Kosovo Security Force

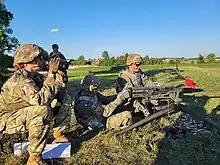
KSF soldiers exercising under the supervision of an instructor from the Iowa National Guard.

Reactions to the transformation of KSF to KAF have been mixed. The move has been seen with skepticism by Serbia and by NATO, European Union and United Nations officials, but it has been endorsed by the United States, as well as the governments of Germany, United Kingdom and France.